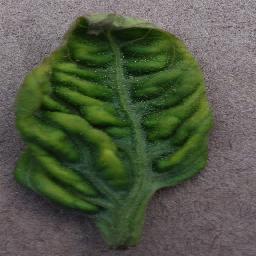
Label: Tomato___Tomato_Yellow_Leaf_Curl_Virus